Cedar Hill (Westover, Maryland)

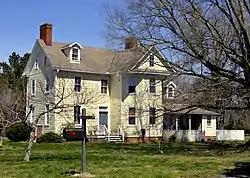

Cedar Hill, also known as Long Farm, is a historic home located at Westover, Somerset County, Maryland, United States. It is a -story T-shaped frame dwelling, on a brick foundation. The main section was erected in 1793, and followed a modified hall / parlor plan. Also on the property are an 1880 bi-level hay-and-horse barn with a long shed addition for dairy stalls, a 19th-century granary, a late-19th-century corn crib, a rusticated concrete block well house, and a rusticated concrete dairy.